Salzkammergut

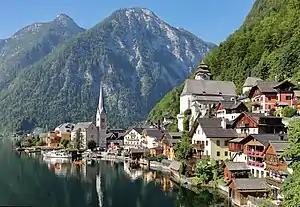
View of Hallstatt.

The Salzkammergut is a resort area in Austria, stretching from the city of Salzburg eastwards along the Alpine Foreland and the Northern Limestone Alps to the peaks of the Dachstein Mountains. The main river of the region is the Traun, a right tributary of the Danube.